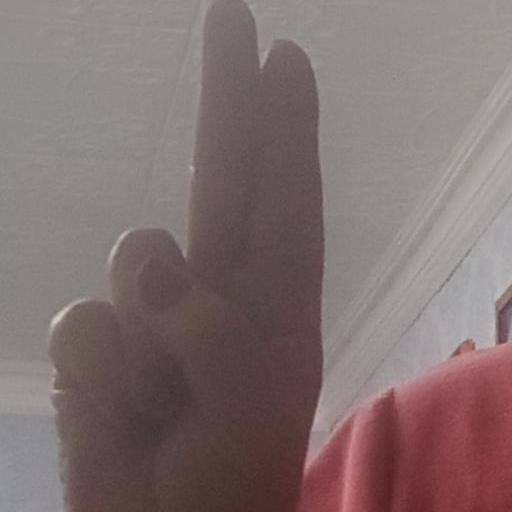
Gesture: two_up